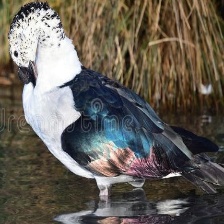
Species: KNOB BILLED DUCK
Scientific name: SARKIDIORNIS MELANOTOS
ImageNet parent category: drake